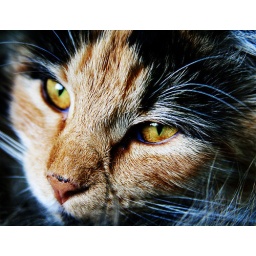
my little kitten Bindi, she was only 5 months old in this picture. Such a cute little hairball!